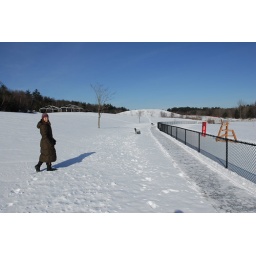
Near the beach area, amphitheater hill in the background.